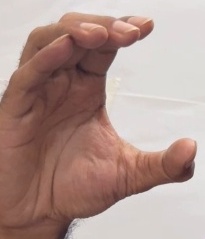
ASL sign: C